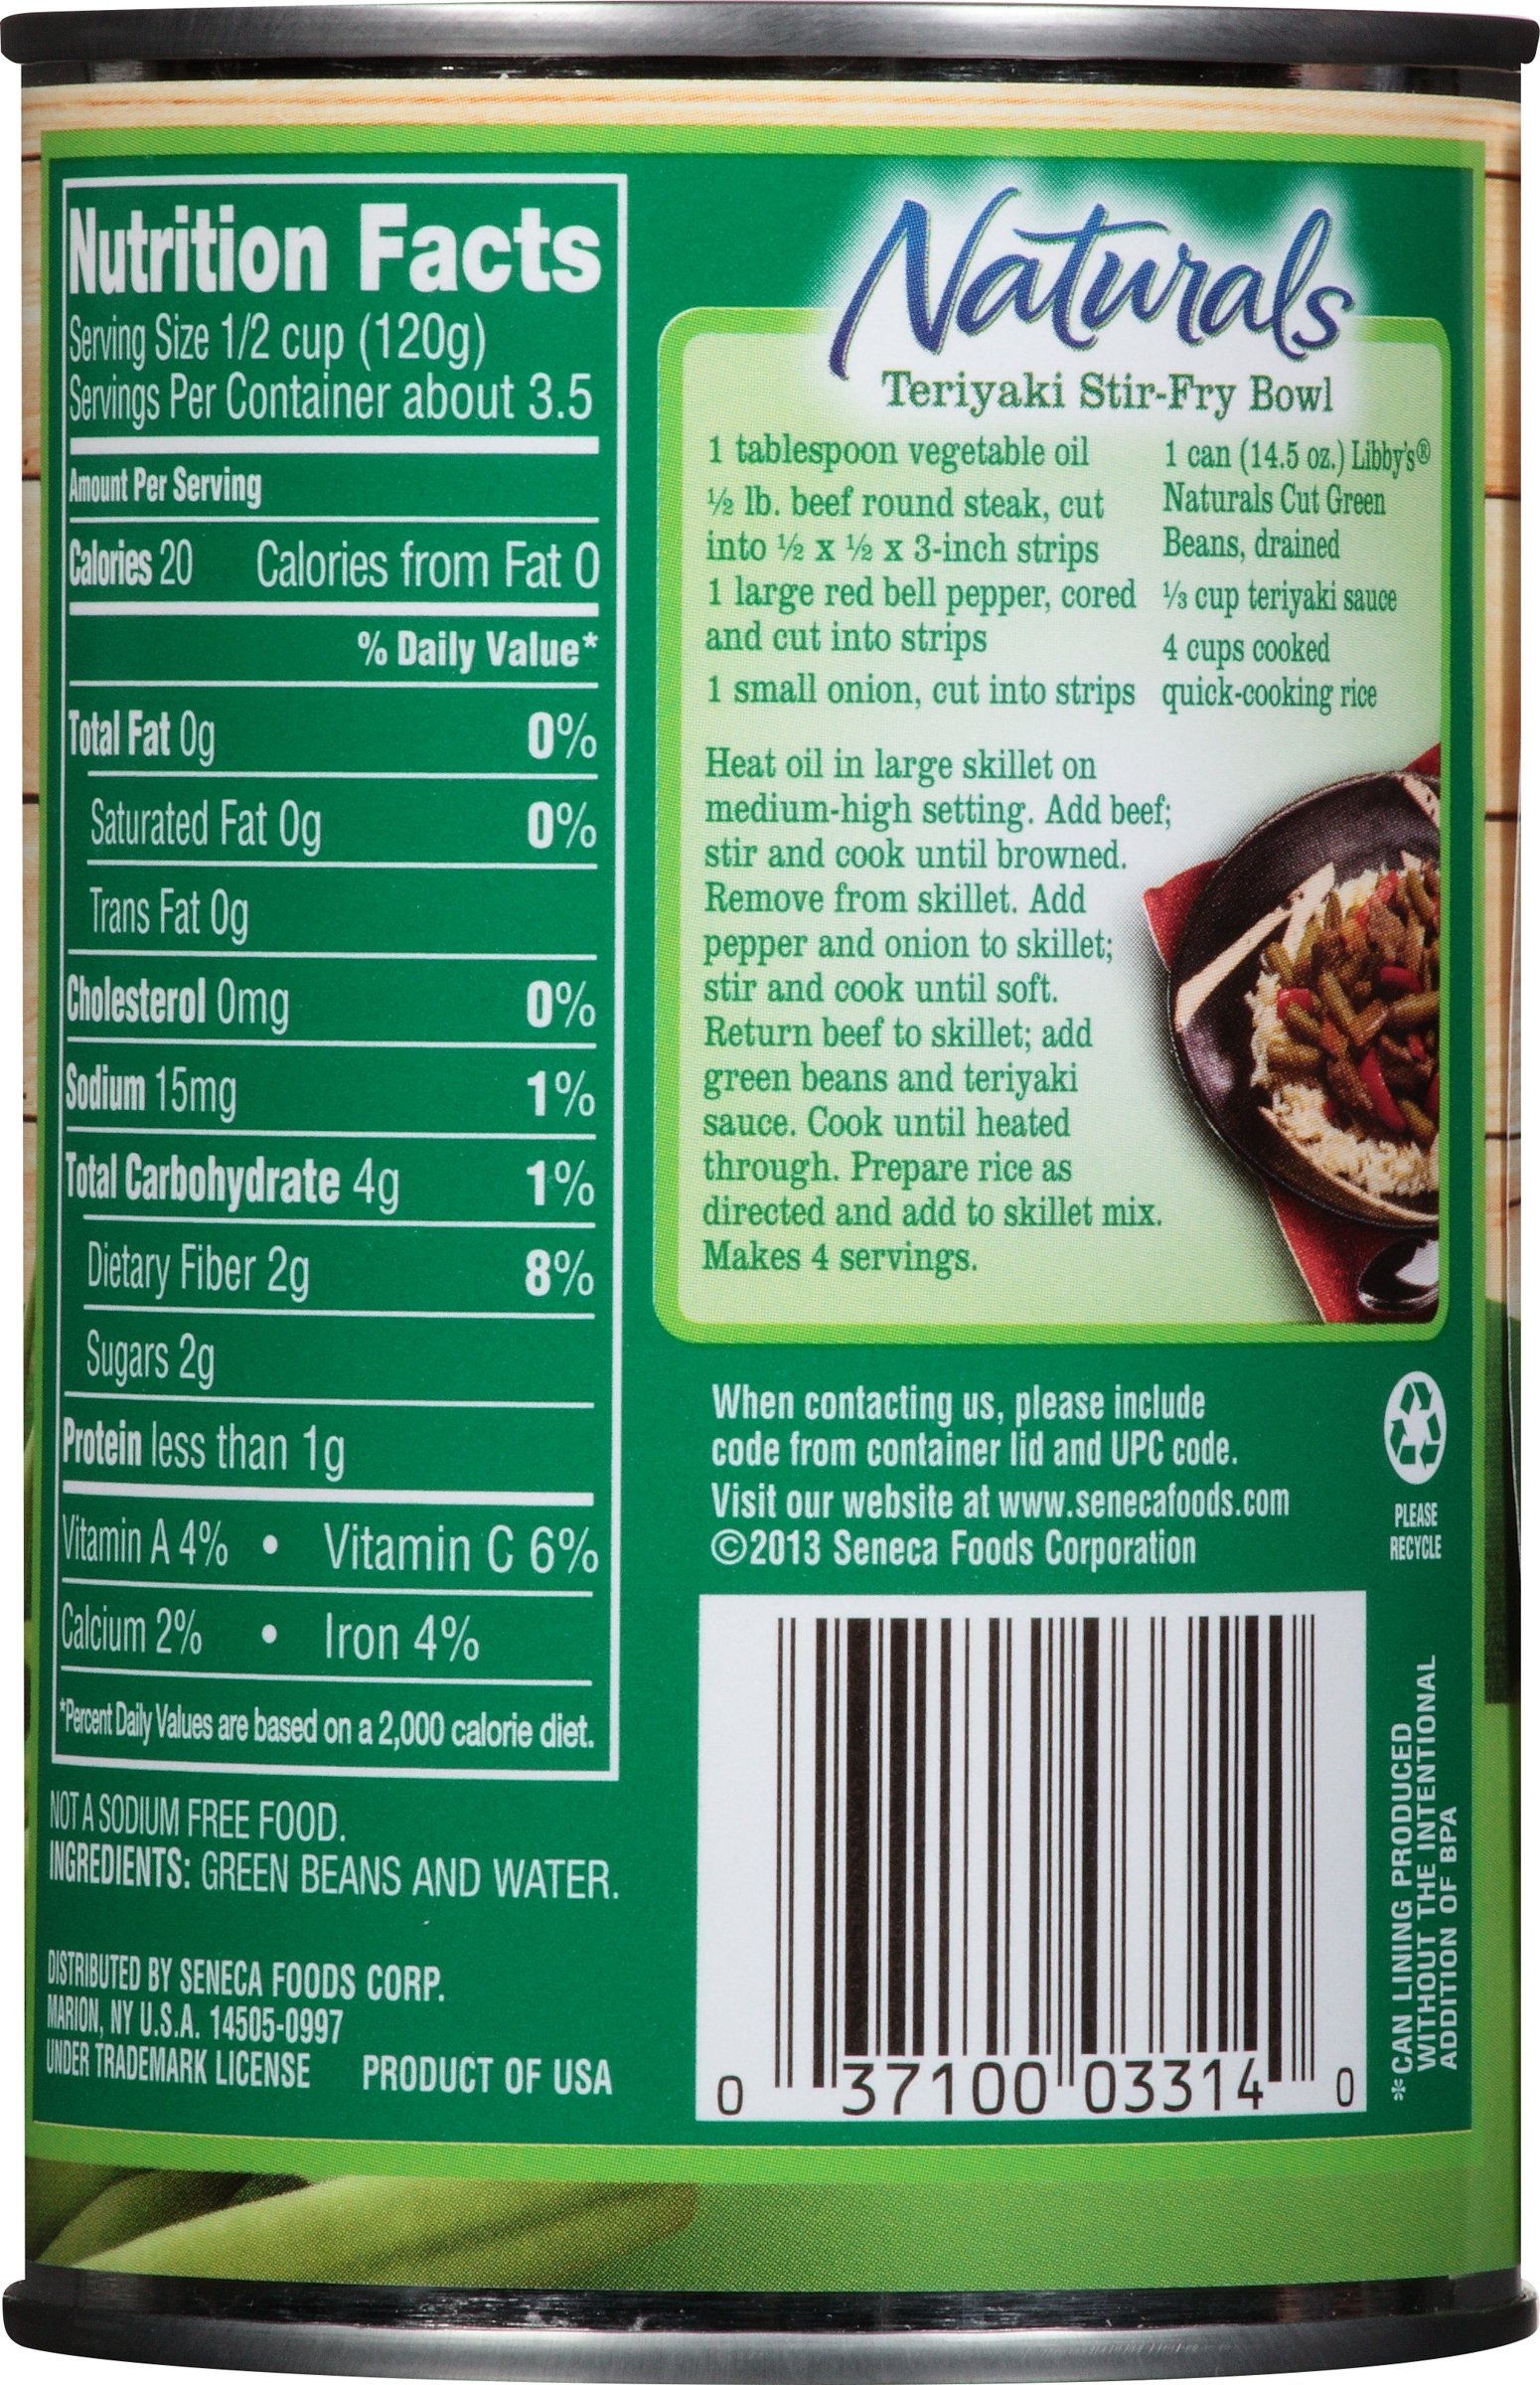
Item Name: Libby's Naturals Cut Green Beans No Salt, No Sugar, 14.5 Ounce (Pack of 12)
Bullet Point 1: 14.5 oz No Salt Cut Green Beans-canned
Bullet Point 2: No Salt: all natural
Bullet Point 3: Fully cooked; just heat & eat
Bullet Point 4: Grown and packed in the USA
Product Description: Libby's Naturals Cut Green Beans comes in 14.5 ounce cans with pack of 12. Vegetables and Water are the only ingreidents in Libby's Naturals. Natural goodness is re-defined with nothing but incredibly flavorful, fresh-picked vegetables and pure water. No additives whatsoever. Ideal for side dishes, recipes and snacking right out of the can perfect for those on a sodium-restricted diet.
Value: 174.0
Unit: oz

Price: 8